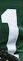
Number: 1